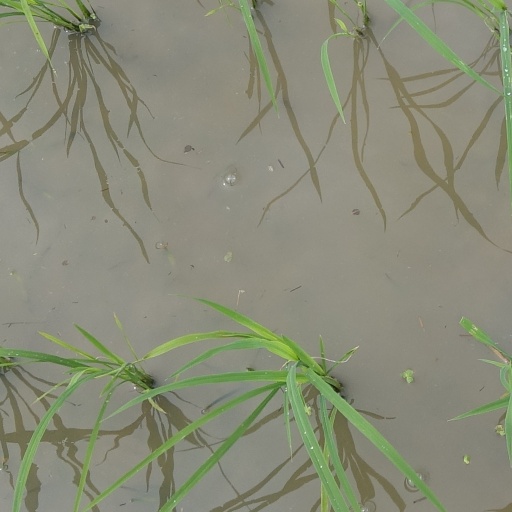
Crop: rice